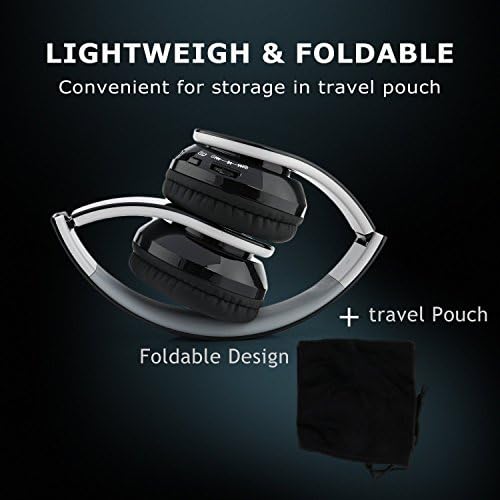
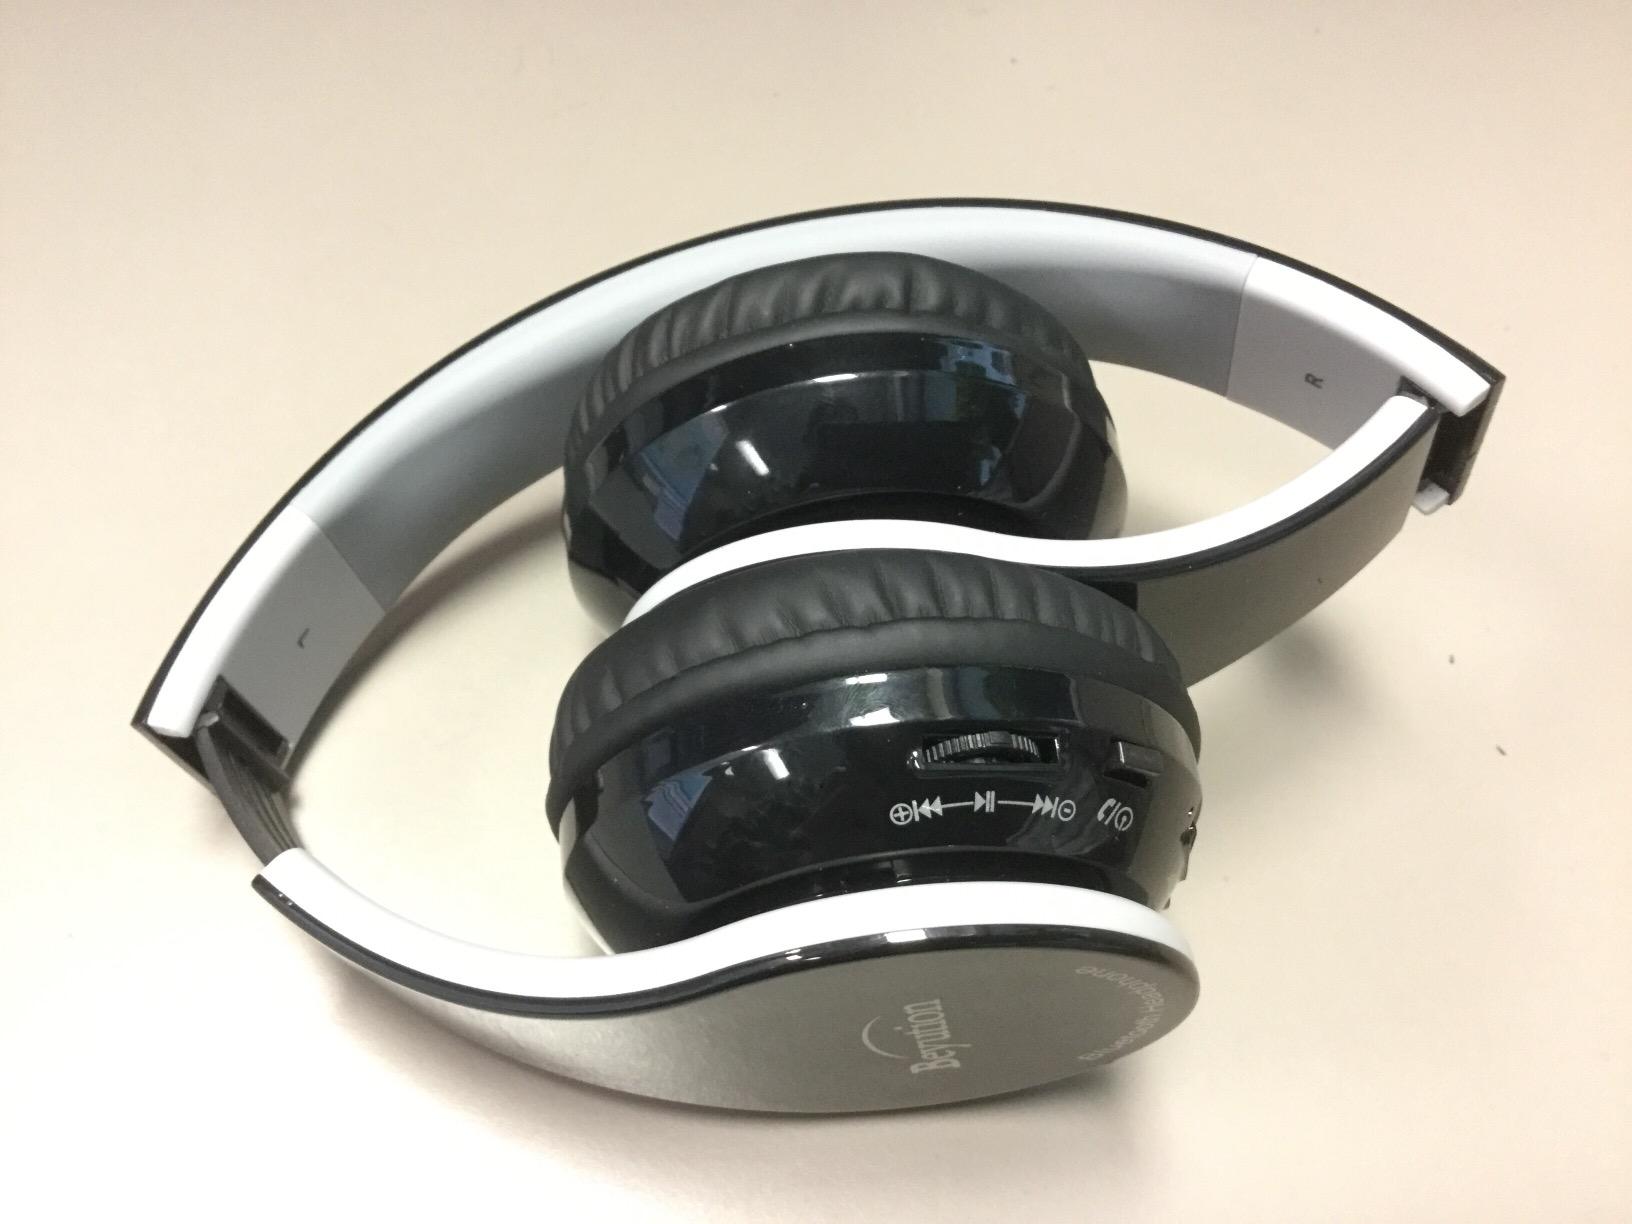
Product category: headphones
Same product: yes